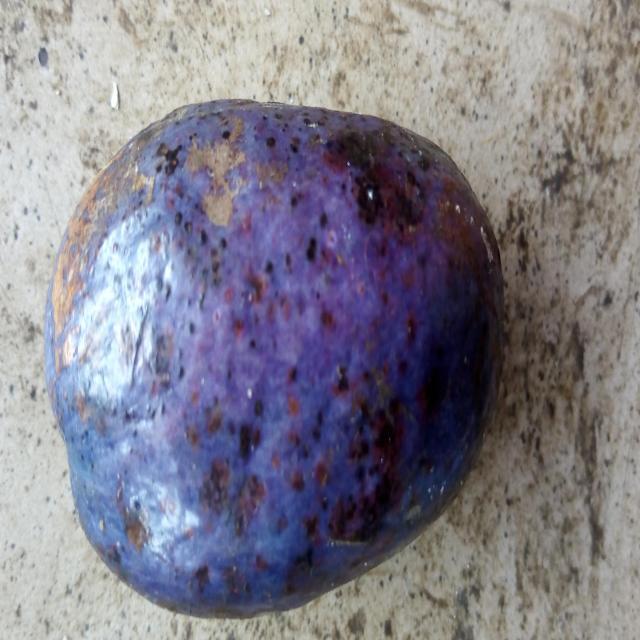
Plum grade: unaffected